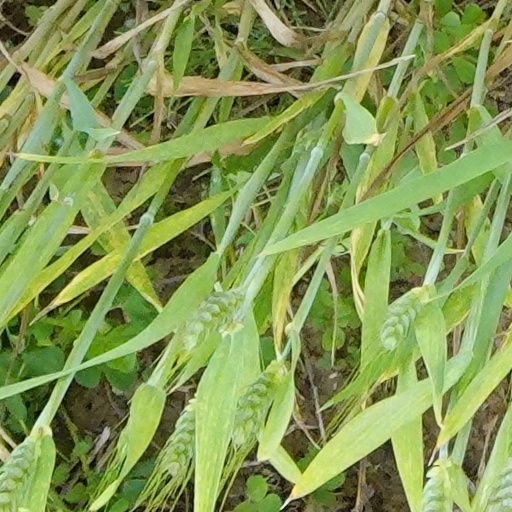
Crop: wheat